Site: brandenburg
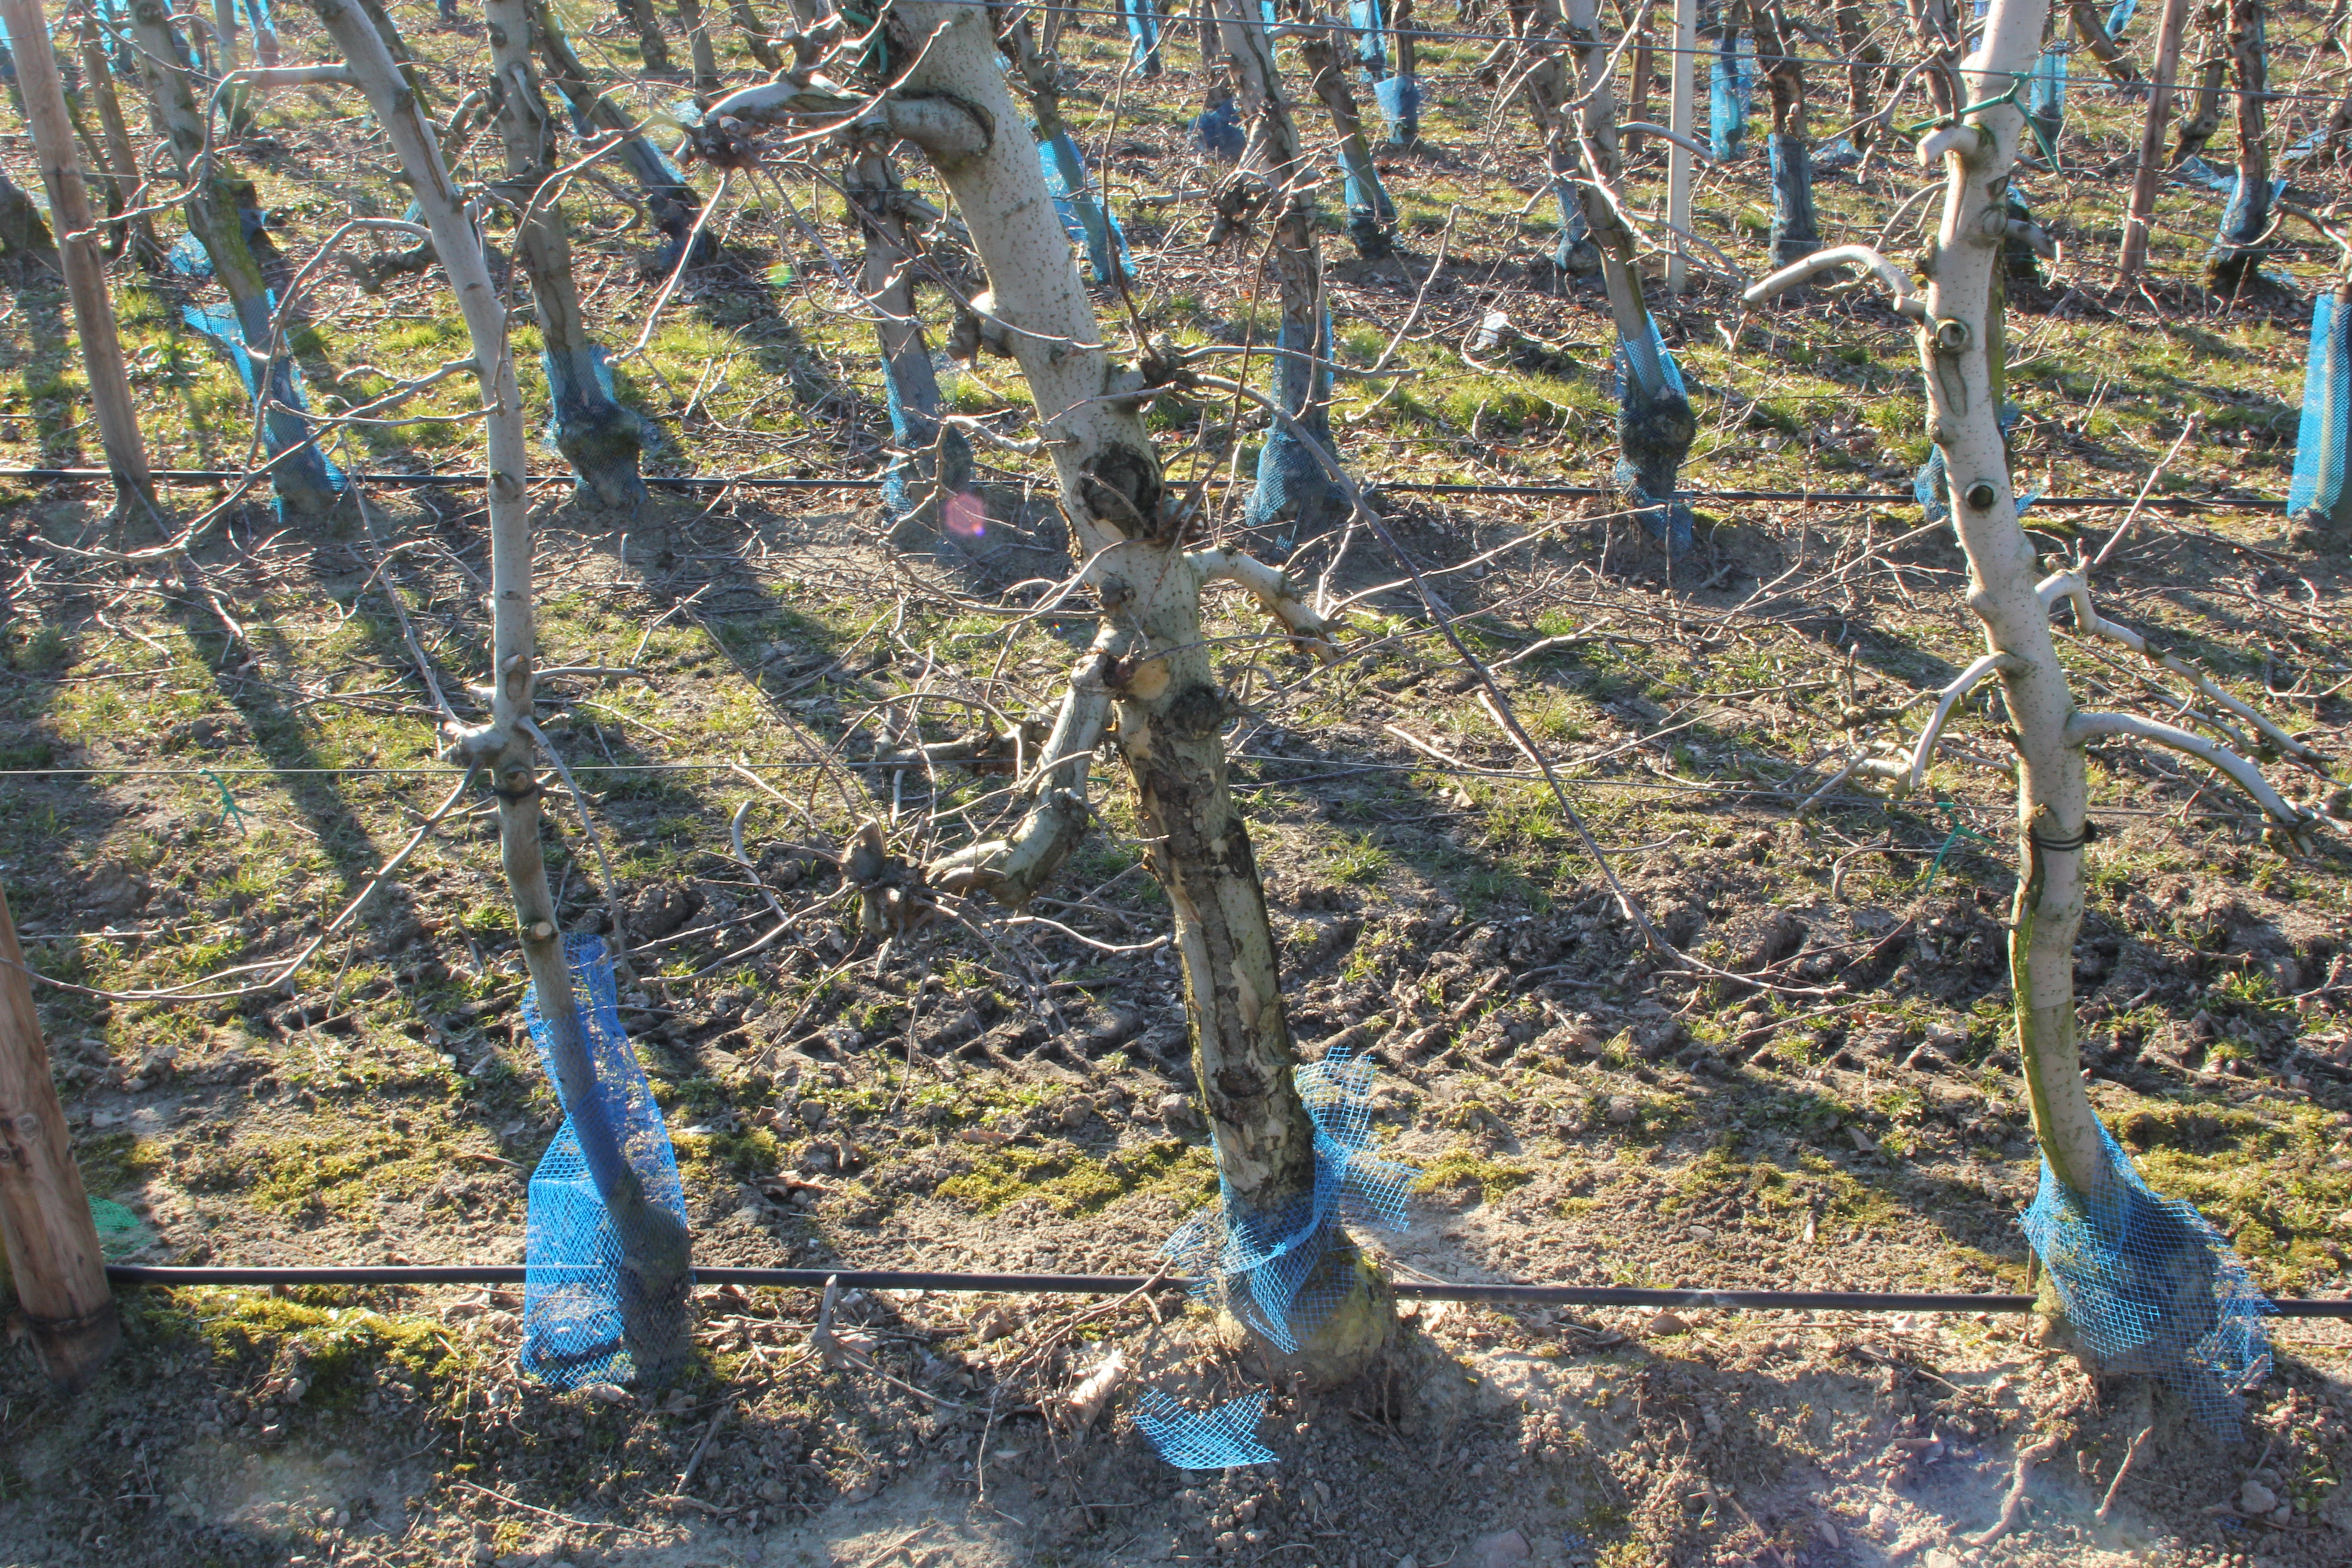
Growth stage (BBCH 03): Bud development